Rail transport in Australia

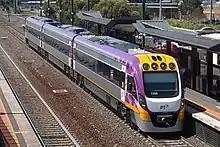
A V/Line VLocity

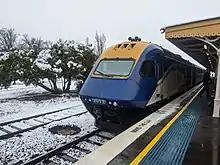
A New South Wales XPT at Orange station

There are many heritage railways and heritage tramways in Australia, often run by community organisations and preservation societies. There are also some privately operated passenger services, such as: